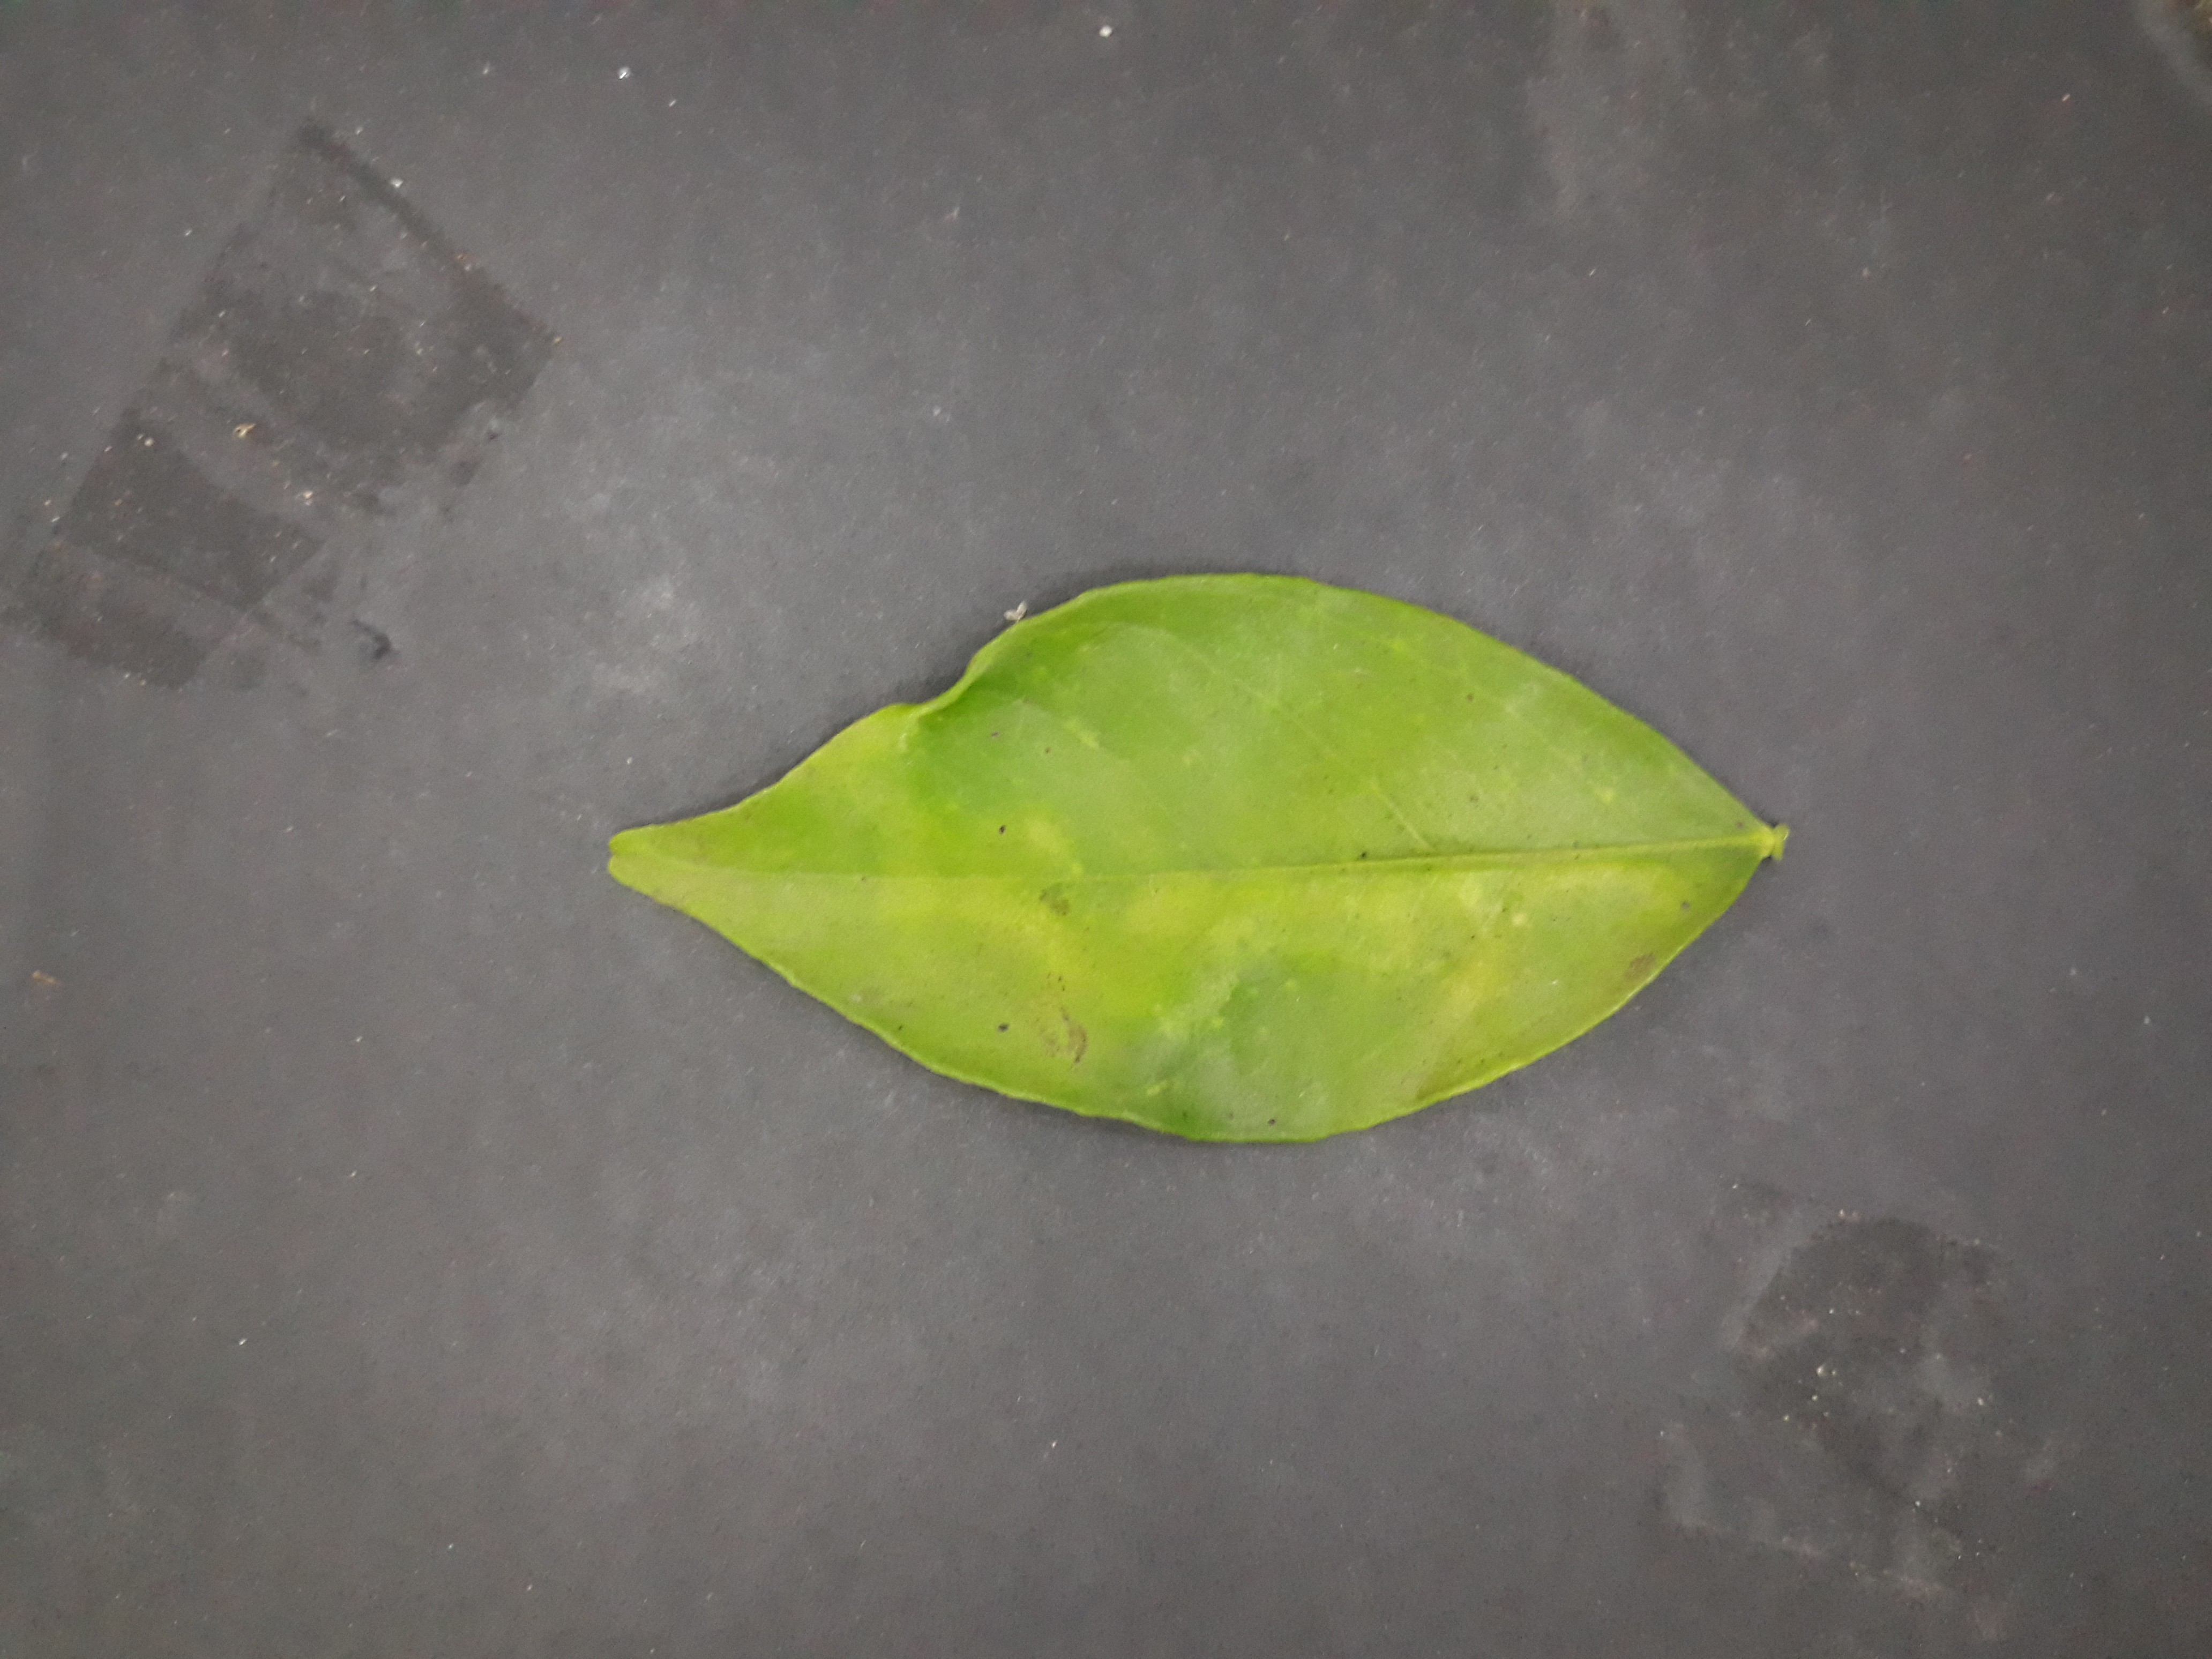
Label: Citrus_leafminer